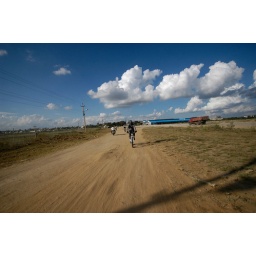
One of the riders, with a silver cloud scapes, near Hassan. Pic by PeeVee.